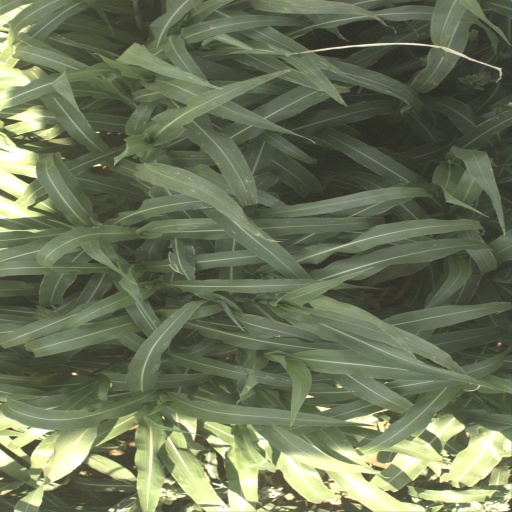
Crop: sorghum